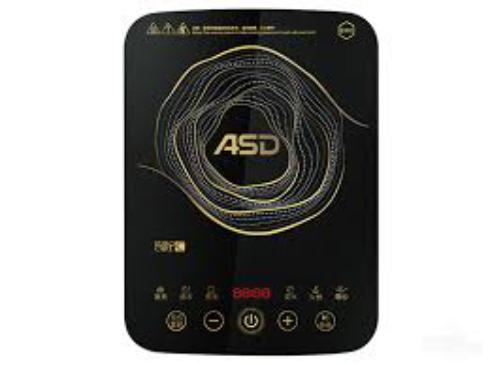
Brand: asd
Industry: Necessities